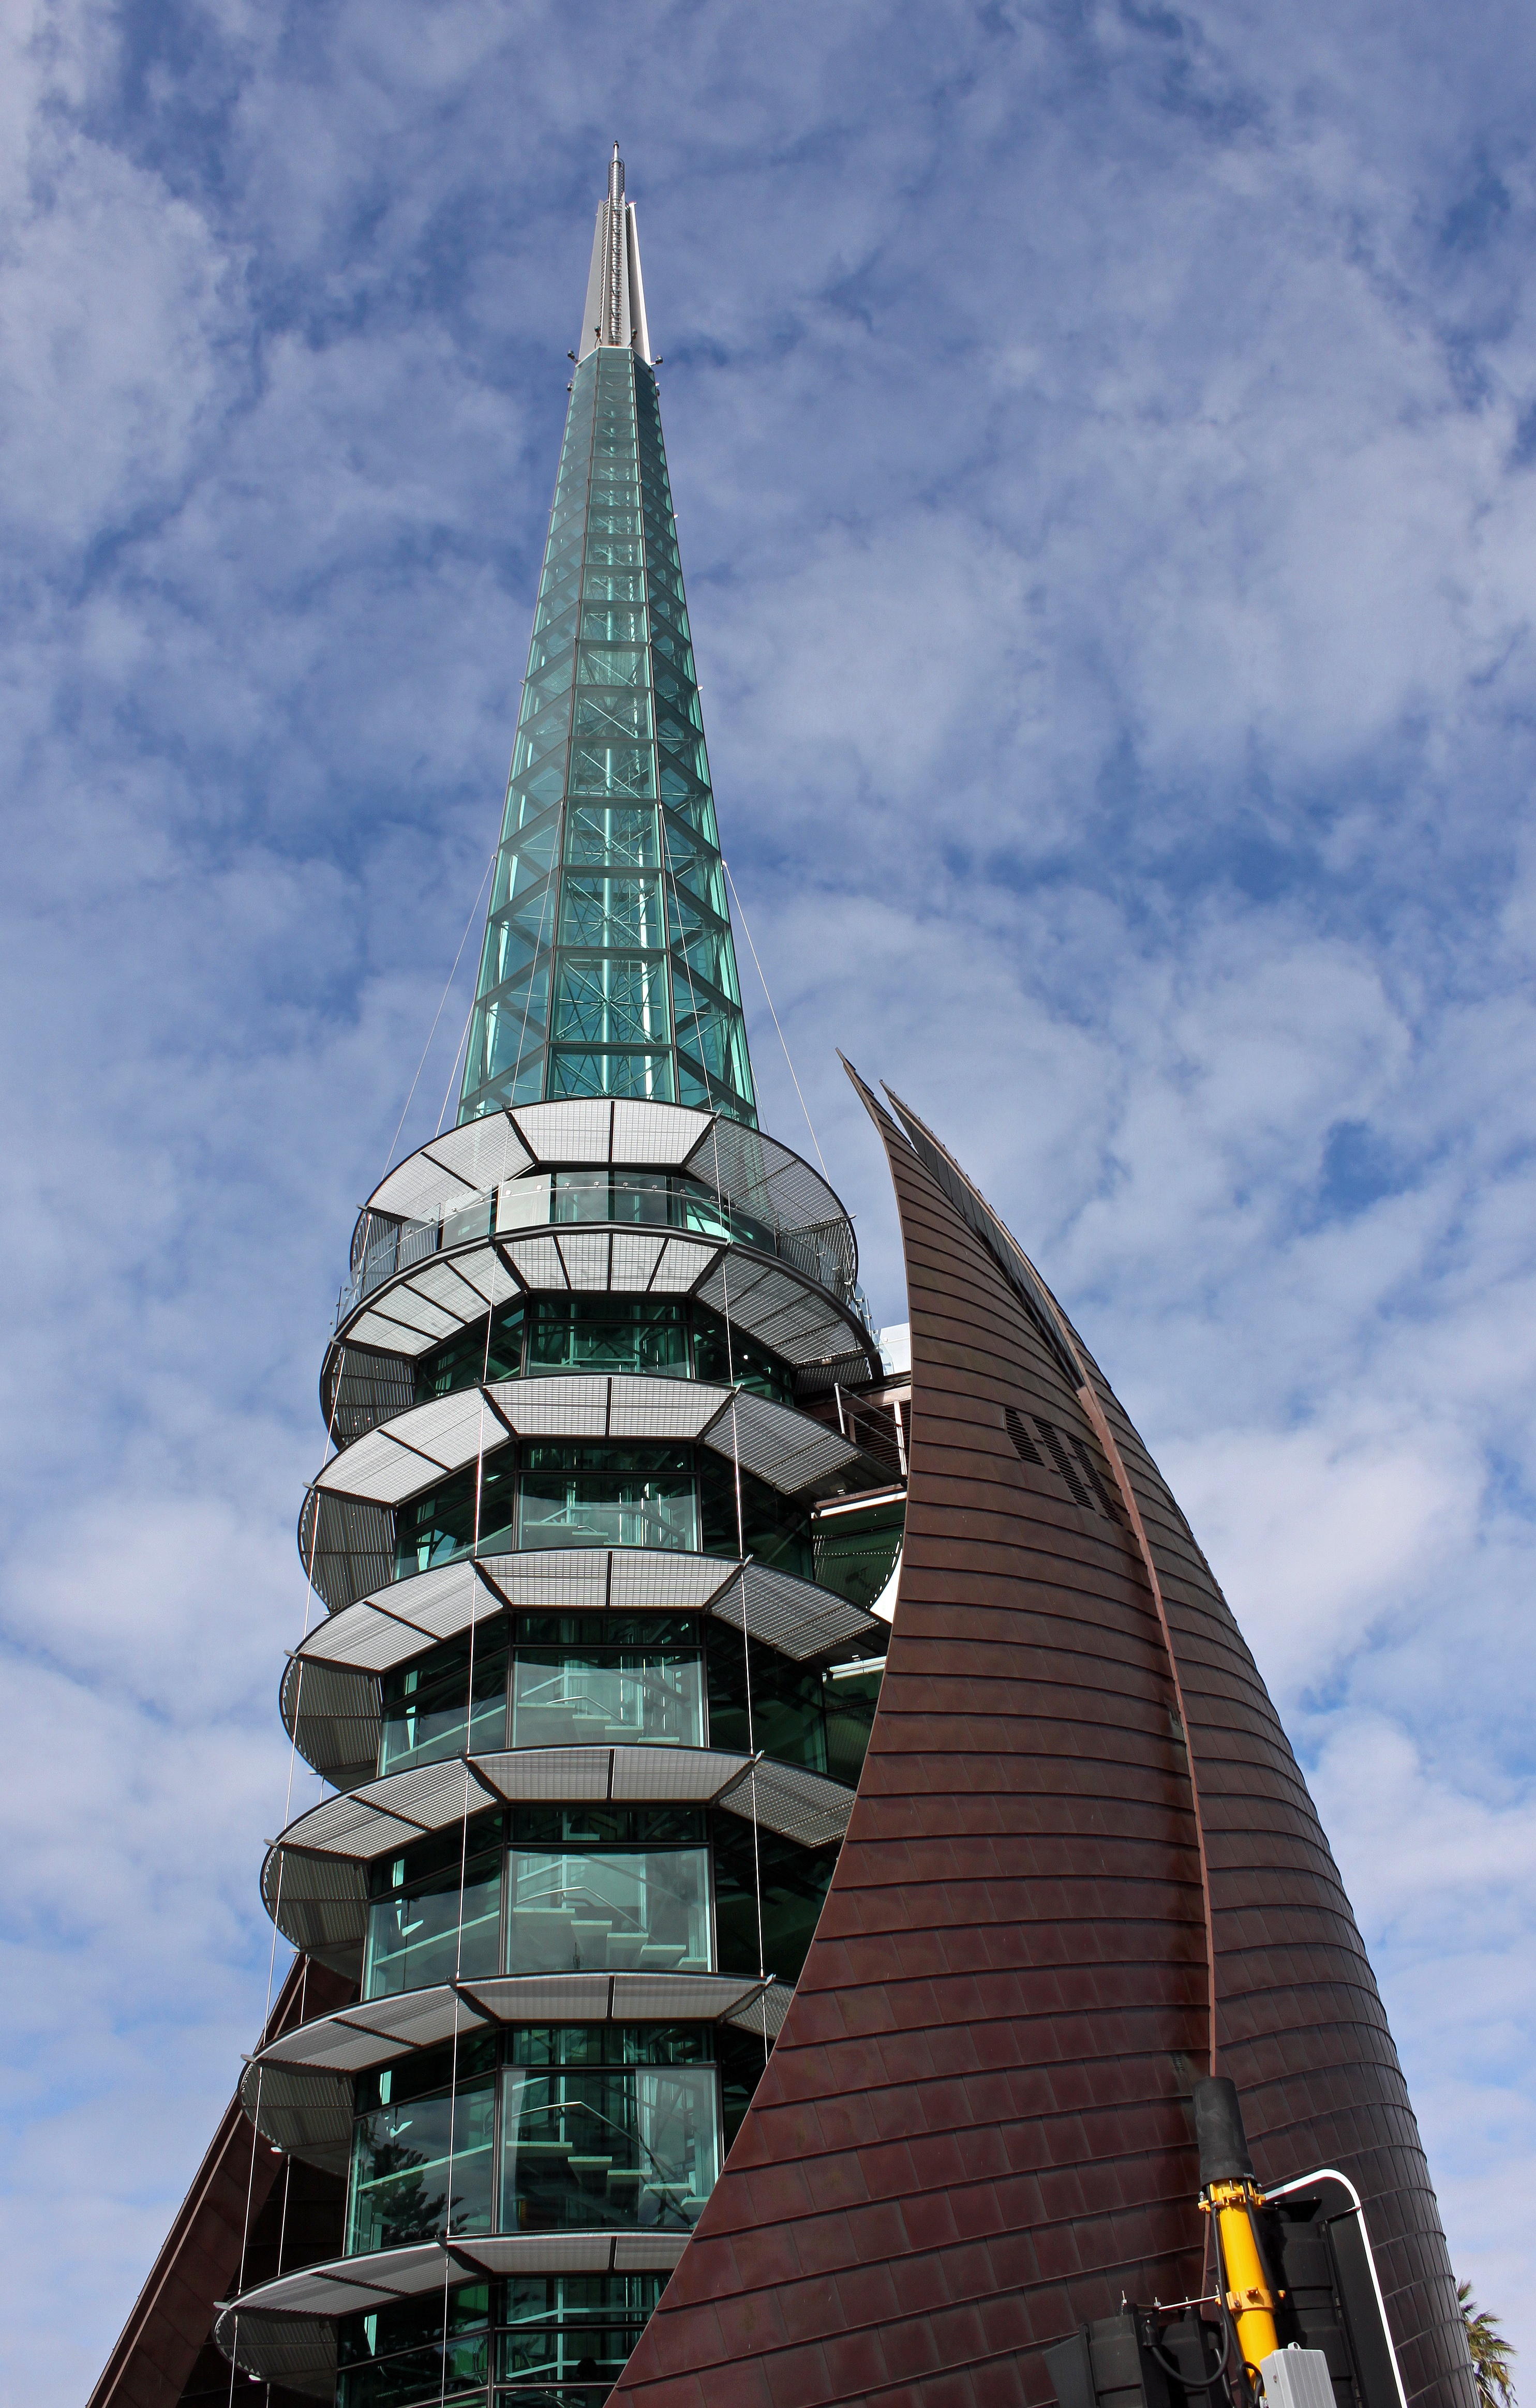
building, skyscraper, monument, reflection, tower, museum, landmark, blue, place of worship, bell tower, australia, temple, spire, steeple, perth